Convict leasing

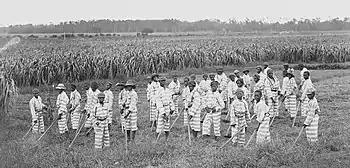
Orphaned and "Criminal" Children. 1903.

Prison populations also increased overall in the South. In Georgia, prison populations increased tenfold during the four-decade period (1868–1908) when it used convict leasing; in North Carolina, the prison population increased from 121 in 1870 to 1,302 in 1890; in Florida, the population increased from 125 in 1881 to 1,071 in 1904; in Mississippi, the population quadrupled between 1871 and 1879; in Alabama, it increased from 374 in 1869 to 1,878 in 1903 and then to 2,453 in 1919.